Livia Gollancz

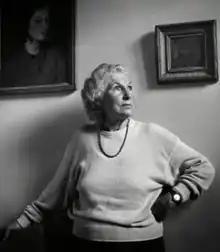
Livia Ruth Gollancz in 1990, by Anne-Katrin Purkiss

Livia Ruth Gollancz (25 May 1920 − 29 March 2018) was the first female principal horn of a major UK symphony orchestra.